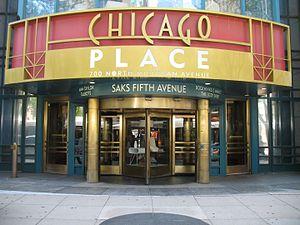
Entrée de l'édifice. עברית: דלת מסתובבת בכניסה לגורד שחקים. 中文: 旋轉門.
Chicago Place est un bâtiment à usage mixte d'une hauteur de 185 mètres situé au 700 de North Michigan Avenue le long de la Magnificent Mile dans le quartier de Near North Side à Chicago dans l'Illinois.